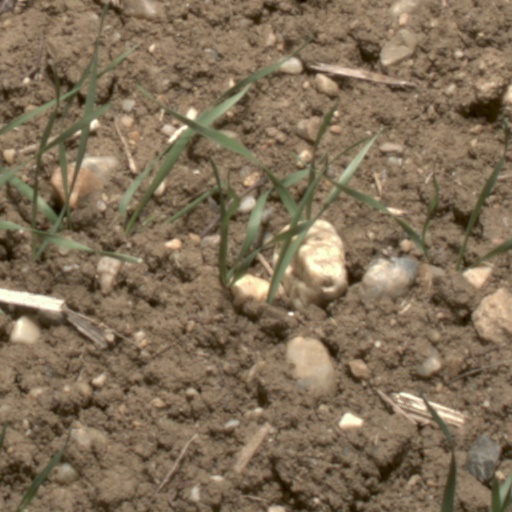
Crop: wheat